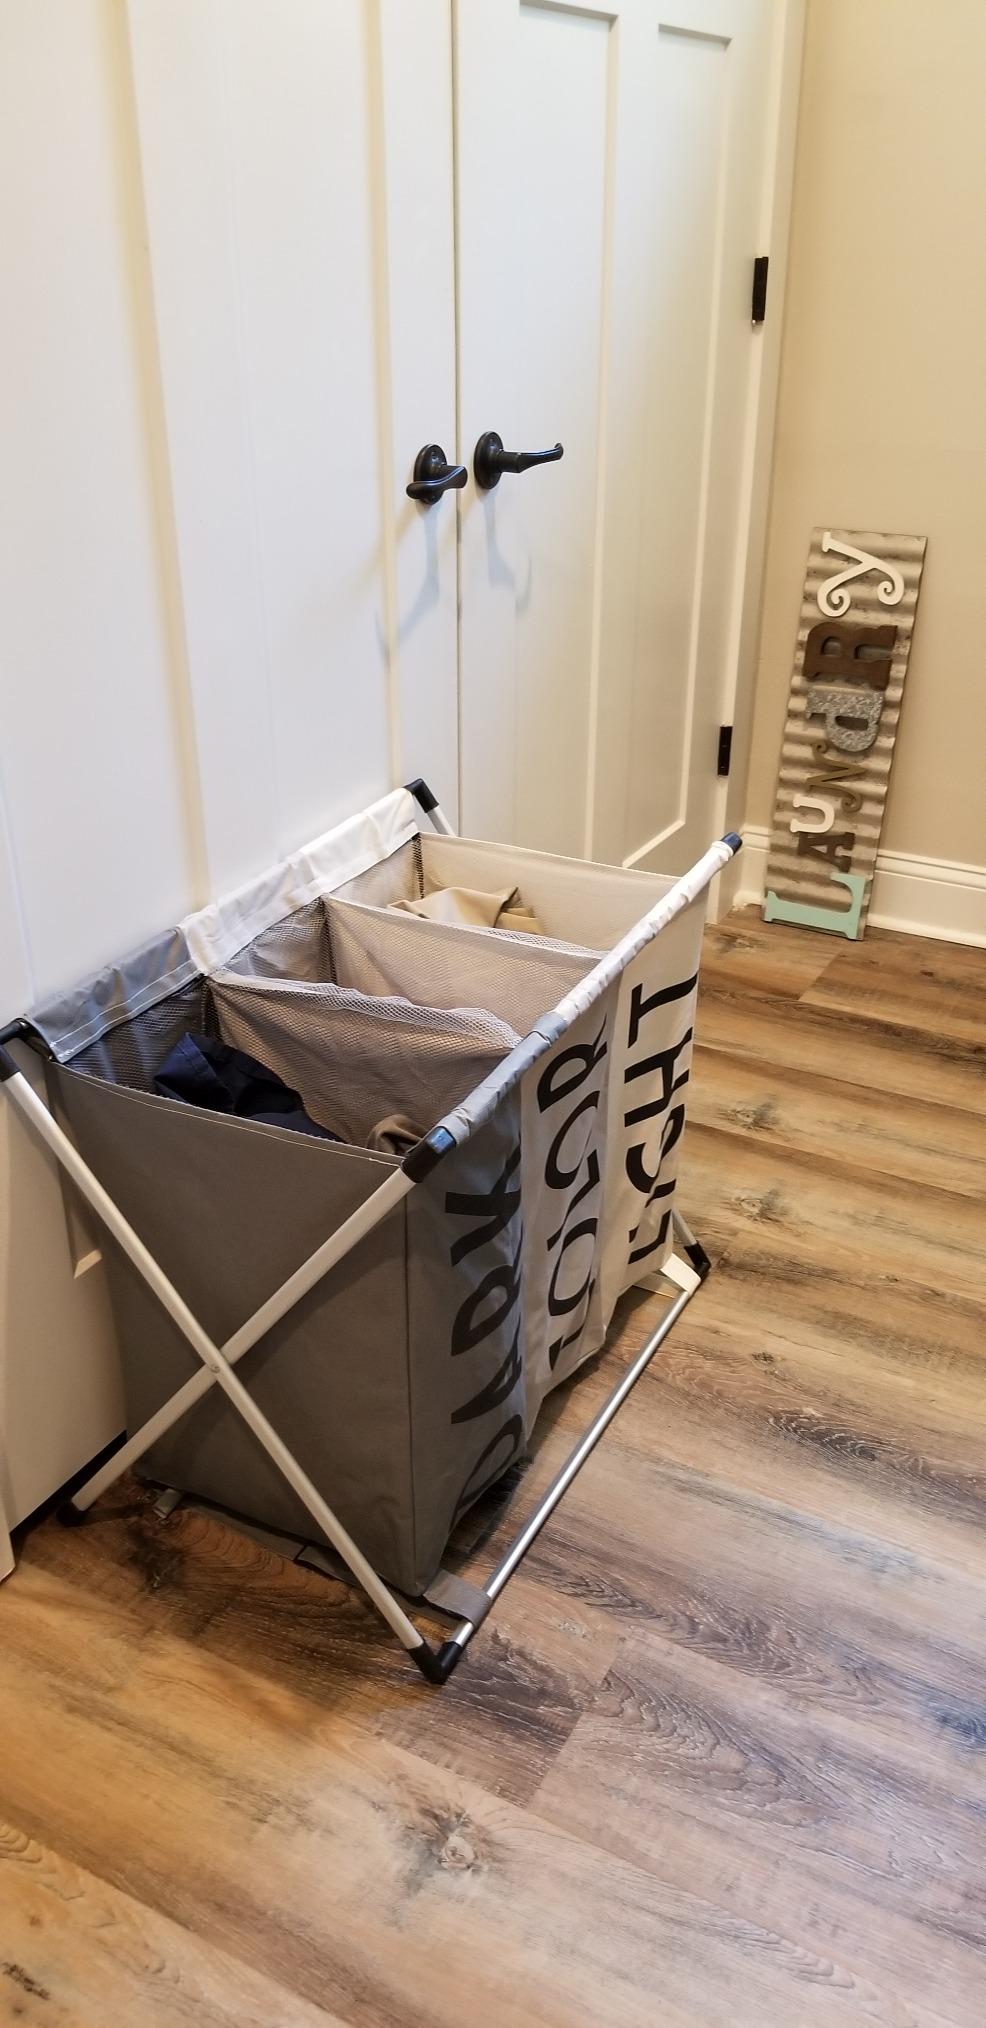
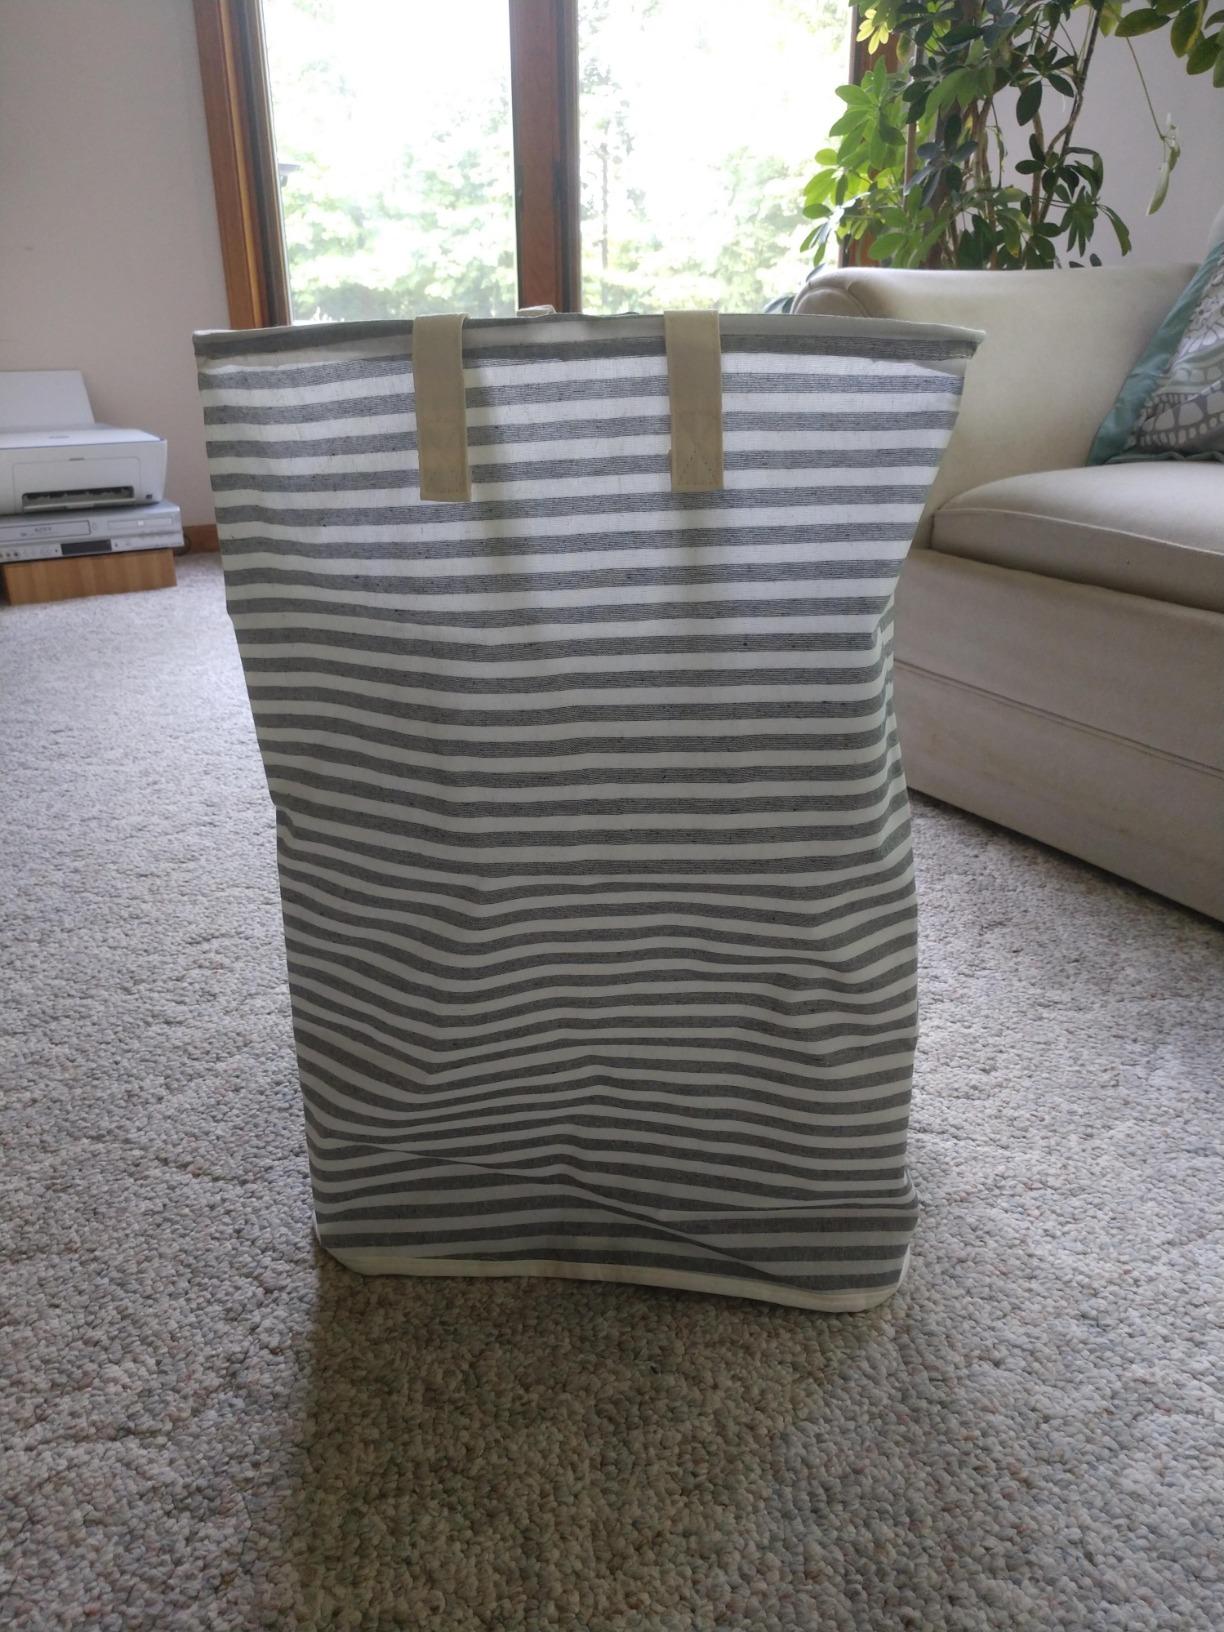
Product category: items_hamper
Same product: no